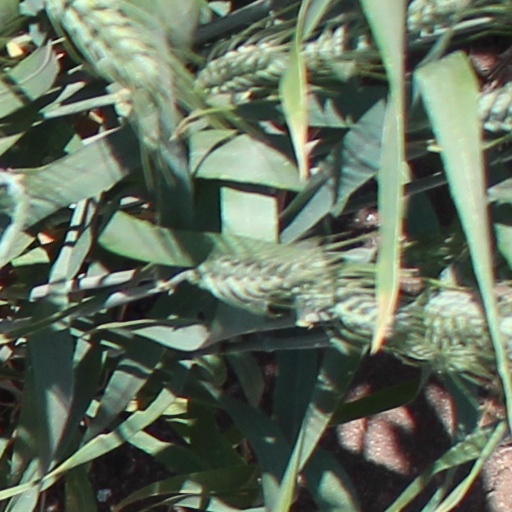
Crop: wheat